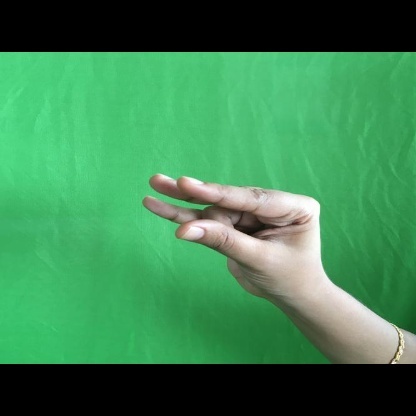
Mudra: Kangulam